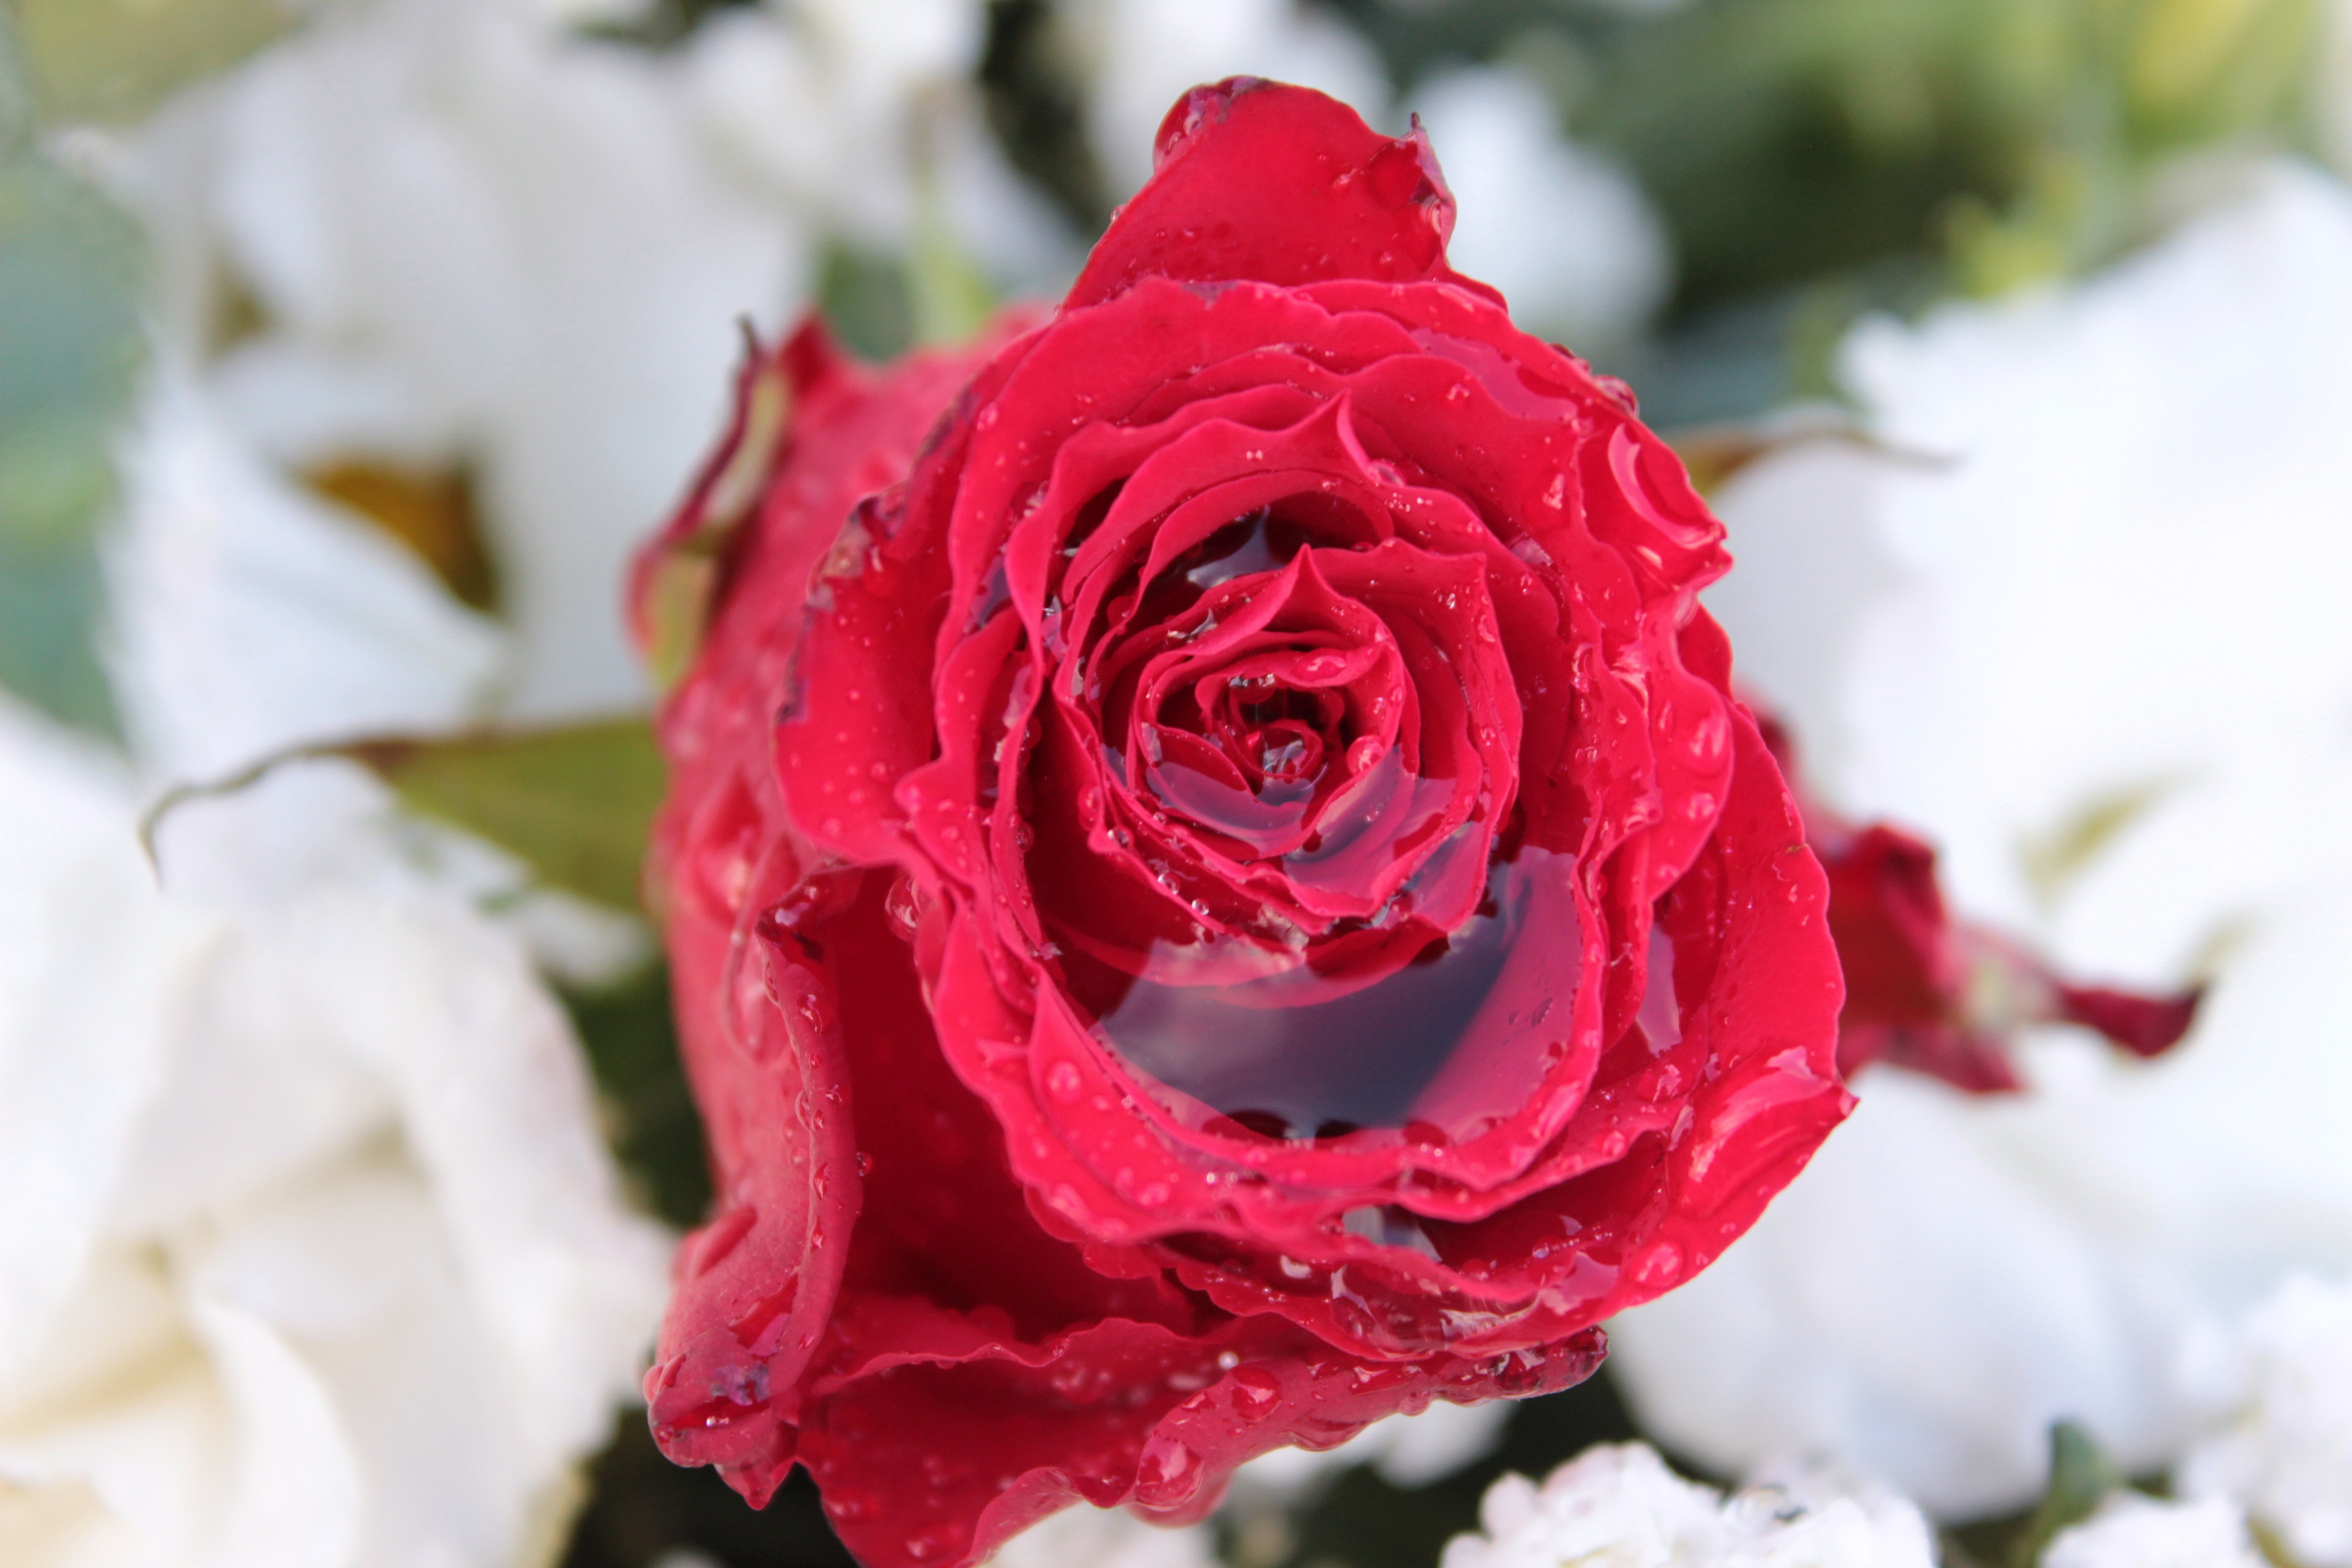
blossom, plant, flower, petal, bloom, raindrop, rose, red, pink, close up, roses, floristry, floribunda, rose bloom, macro photography, flowering plant, garden roses, rose family, flower bouquet, with rainwater filled, land plant, rosa centifolia, rose order